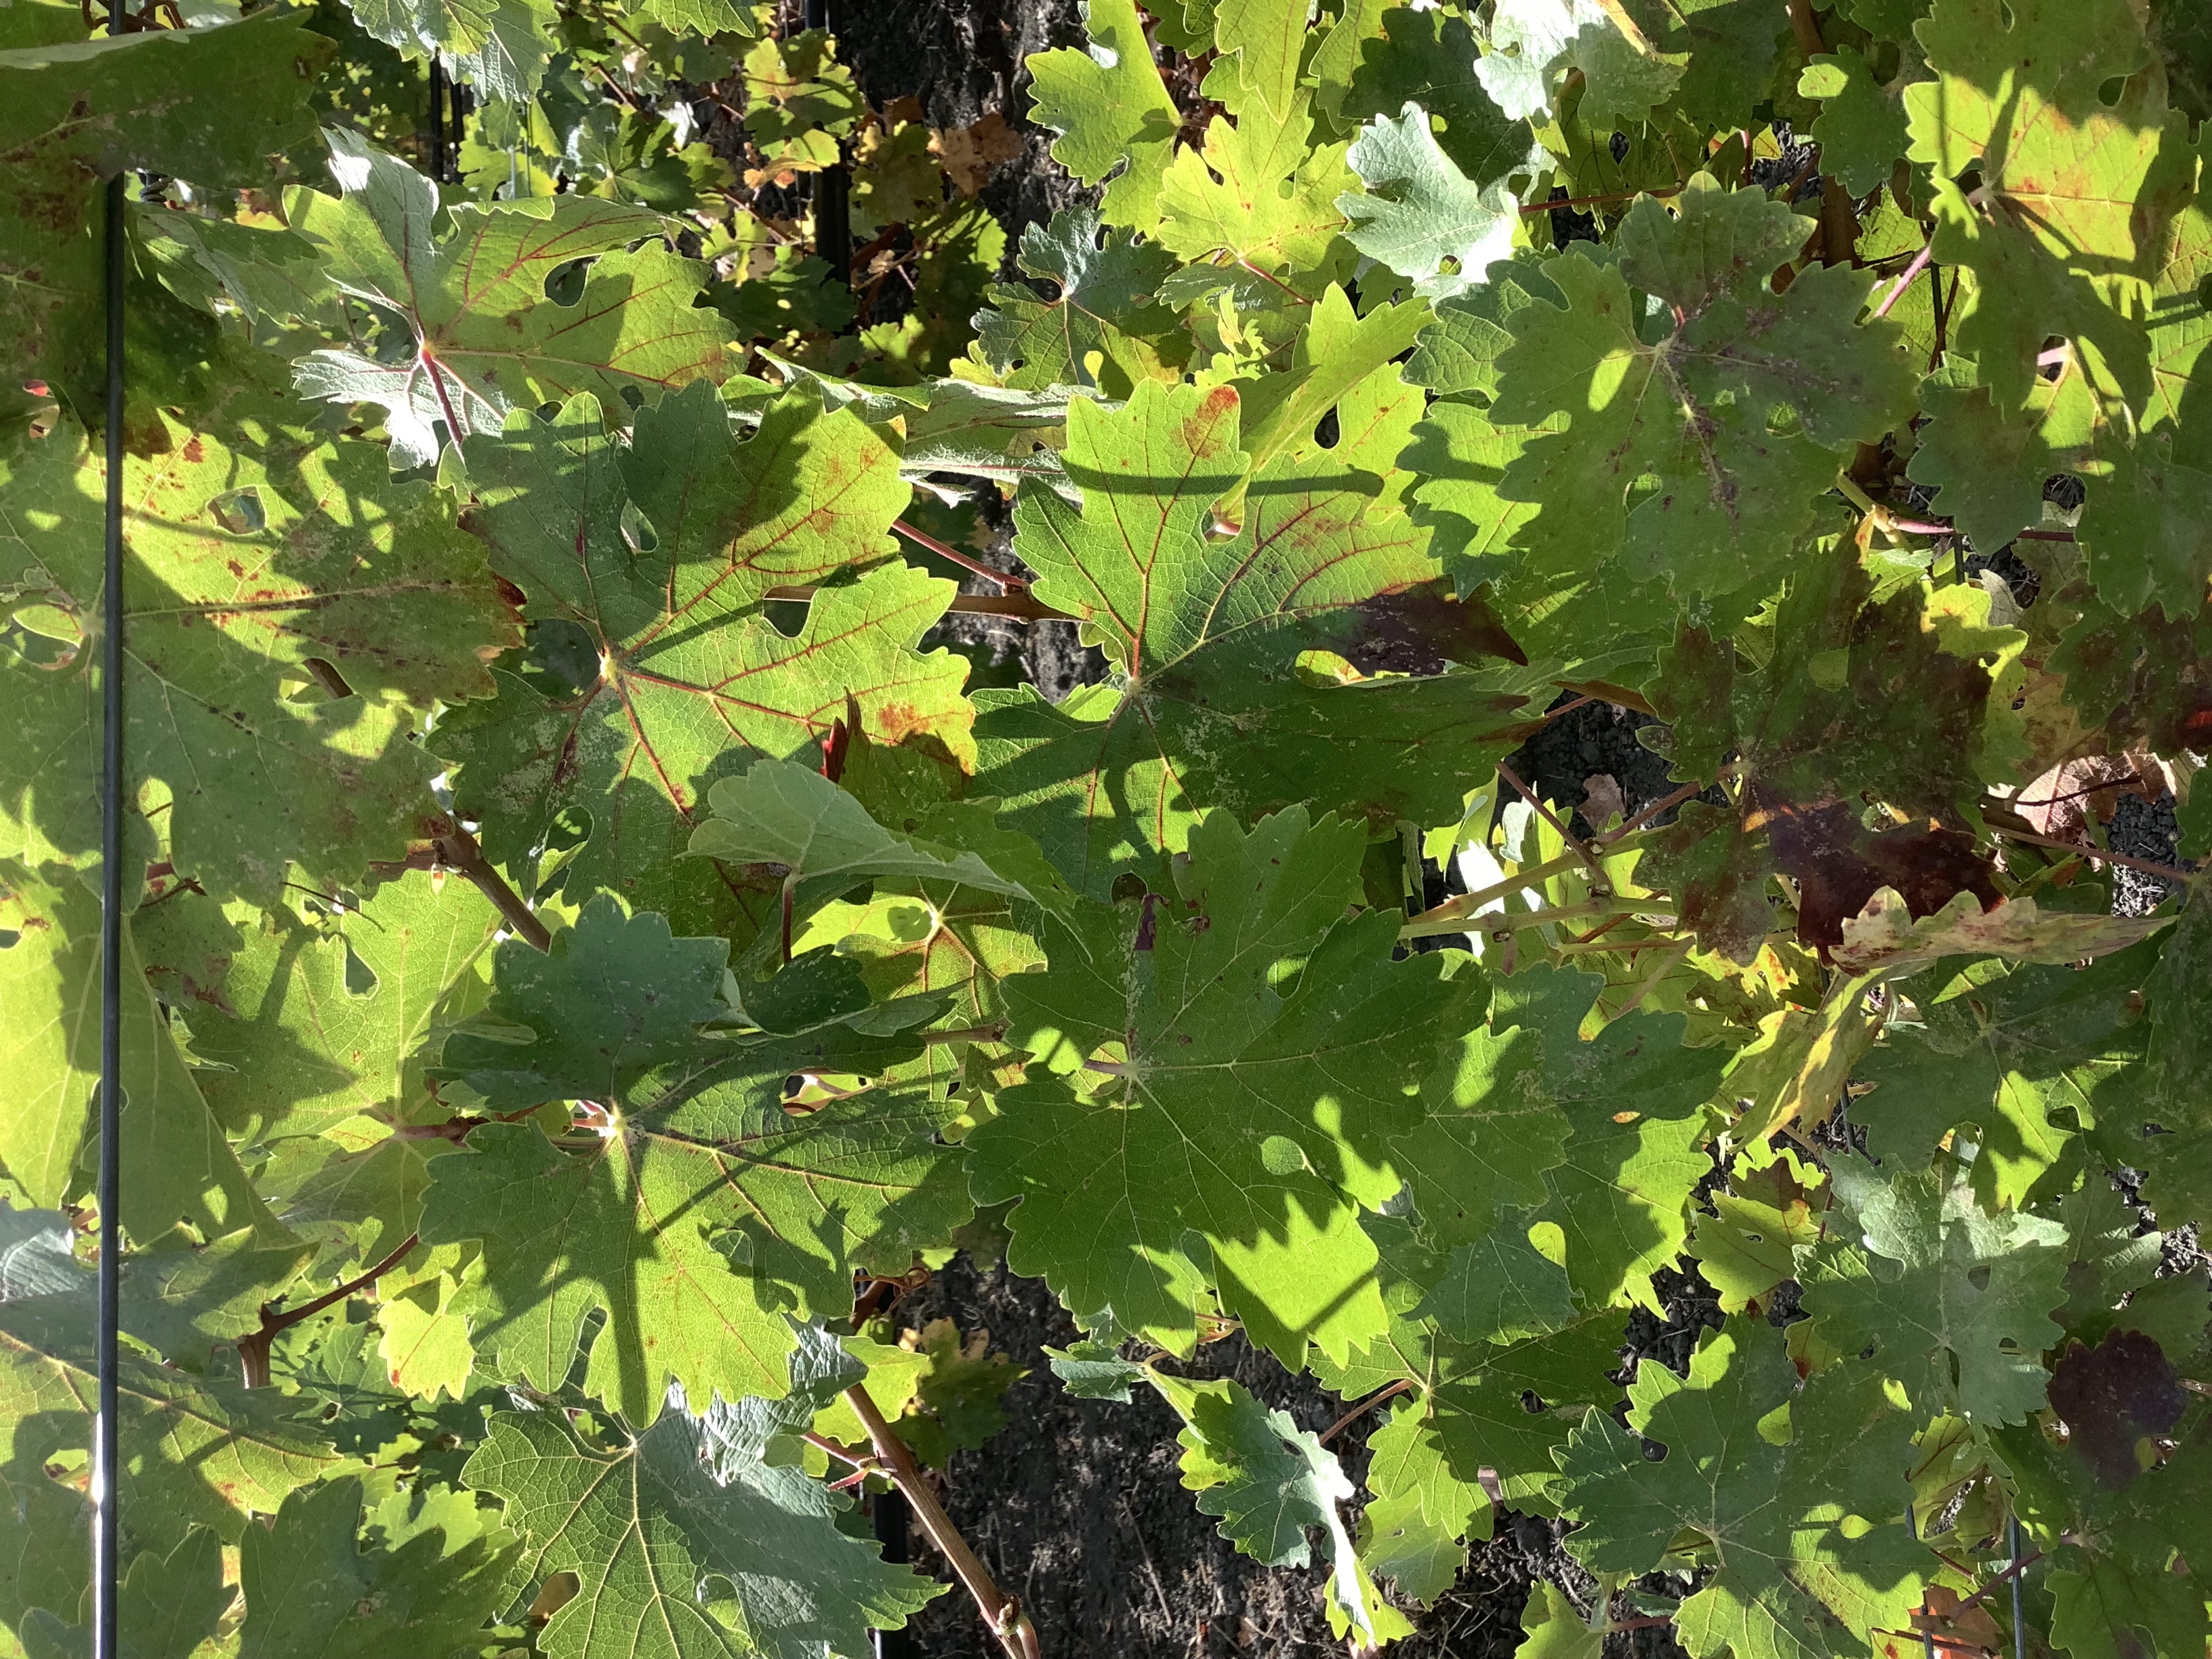
Label: Red Blotch